Throwdown (band)

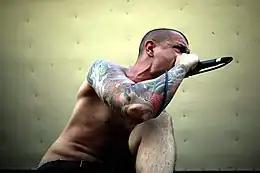
Dave Peters performing at the Warped Tour 2007

Throwdown recorded "Venom & Tears" with producer Mudrock in Los Angeles.